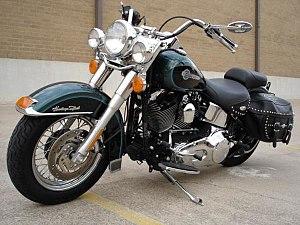
Le terme softail se réfère à des motos et des vélos qui disposent d'un système de suspension arrière à ressorts ou amortisseurs caché. Une moto Softail a l'apparence d'un cadre rigide avec des amortisseurs à ressorts dissimulés.
La Harley-Davidson FL est un modèle de motos Harley-Davidson dont la désignation remonte à 1941. Le préfixe FL est principalement utilisé pour les motos Harley-Davidson à grand cadre, y compris les séries Touring et Softail. Cela désigne en particulier les motos avec un style traditionnel avec une roue avant de seize pouces et des fourches Springer ou télescopiques de grand diamètre.